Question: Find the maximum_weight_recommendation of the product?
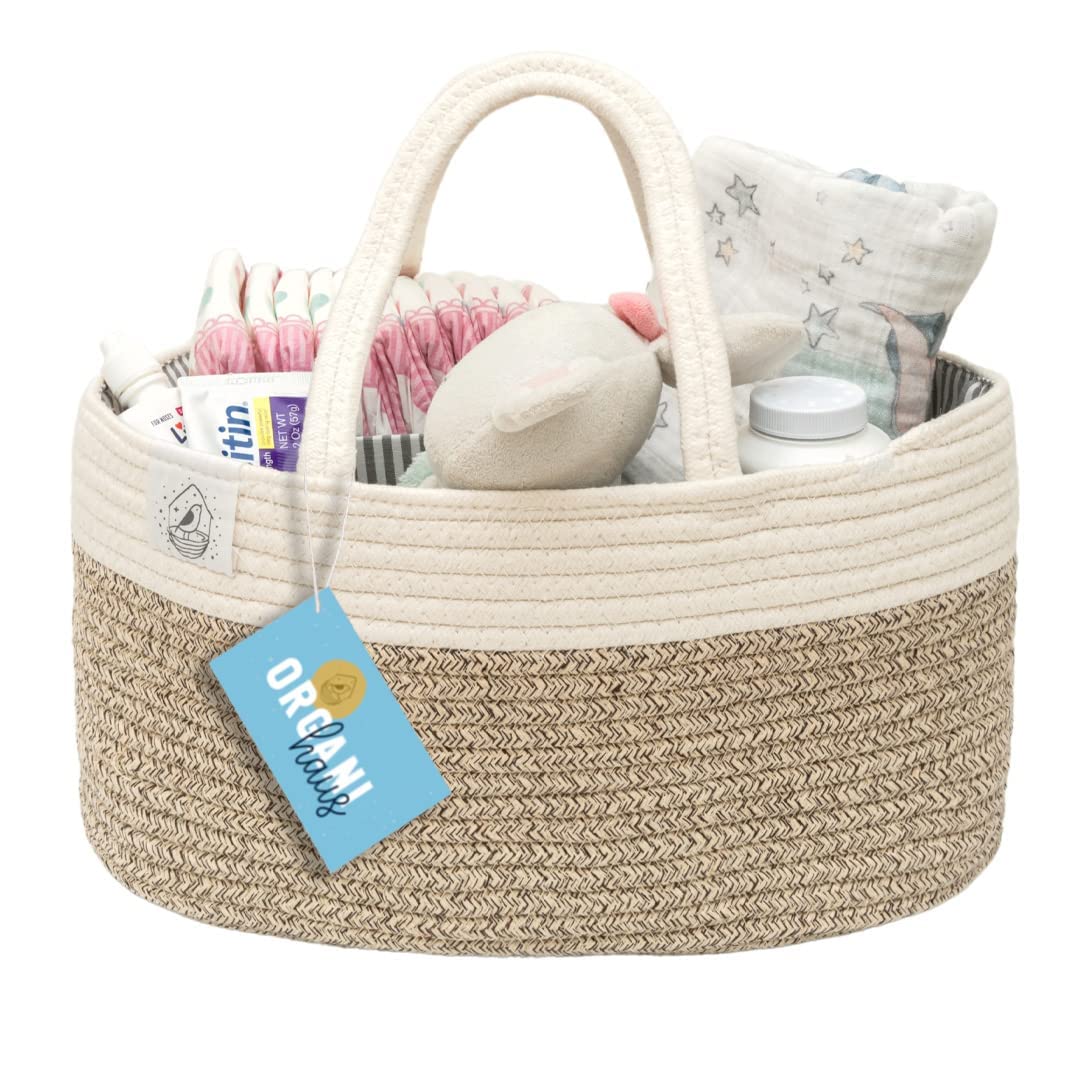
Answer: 2.0 ounce